C16orf82

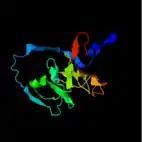

The human C16orf82 protein has been predicted to be phosphorylated at a number of serine residues. O-linked glycosylation has also been predicted to happen at a number of sites, including some that overlap with the aforementioned phosphorylation sites. The sites of overlap between the two types of post-translational modifications could play important regulatory roles in the activity and lifespan of the human C16orf82 protein.